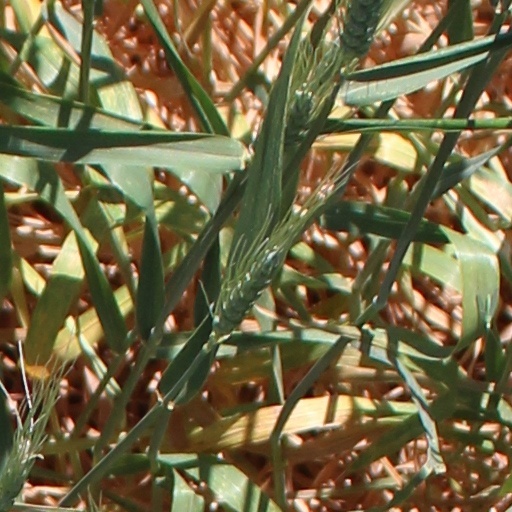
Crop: wheat